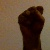
The image shows a hand gesture representing the letter 'S' in Indian Sign Language.